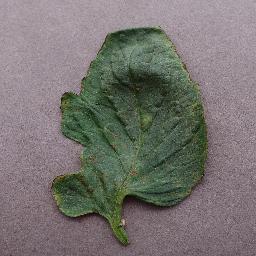
Label: Tomato___Target_Spot